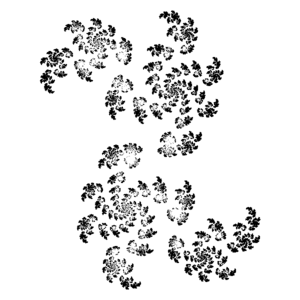
Juliamængden / Reverseret formel
Juliamængden i reverseret formel, C = 0,4 0,3. (max 5 gentagelser)
Juliamængden er en fraktal, som har fået sit navn efter dens skaber Gaston Julia. Den modsatte mængde kaldes Fatoumængden, efter den franske matematiker og astronom Pierre Fatou.